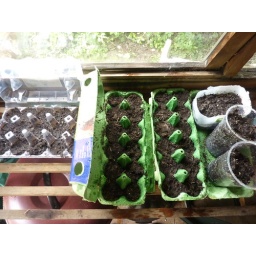
Green gardening in egg boxes and yogurt pots